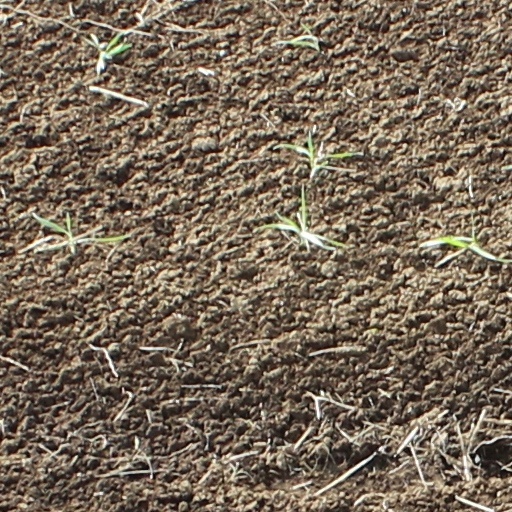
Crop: wheat